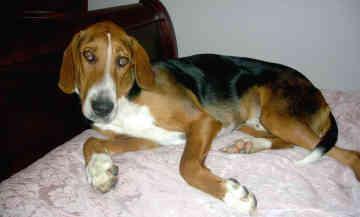
English_foxhound